Grenzach station

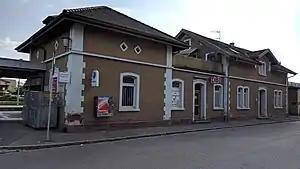
The station building in 2018

Grenzach station is a railway station in the town of Grenzach-Wyhlen, Baden-Württemberg, Germany. The station lies on the High Rhine Railway and the train services are operated by Deutsche Bahn.